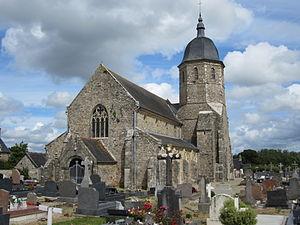
Église Saint-Laurent de fr:Rauville-la-Place
Rauville-la-Place est une commune française, située dans le département de la Manche en région Normandie, peuplée de 376 habitants.